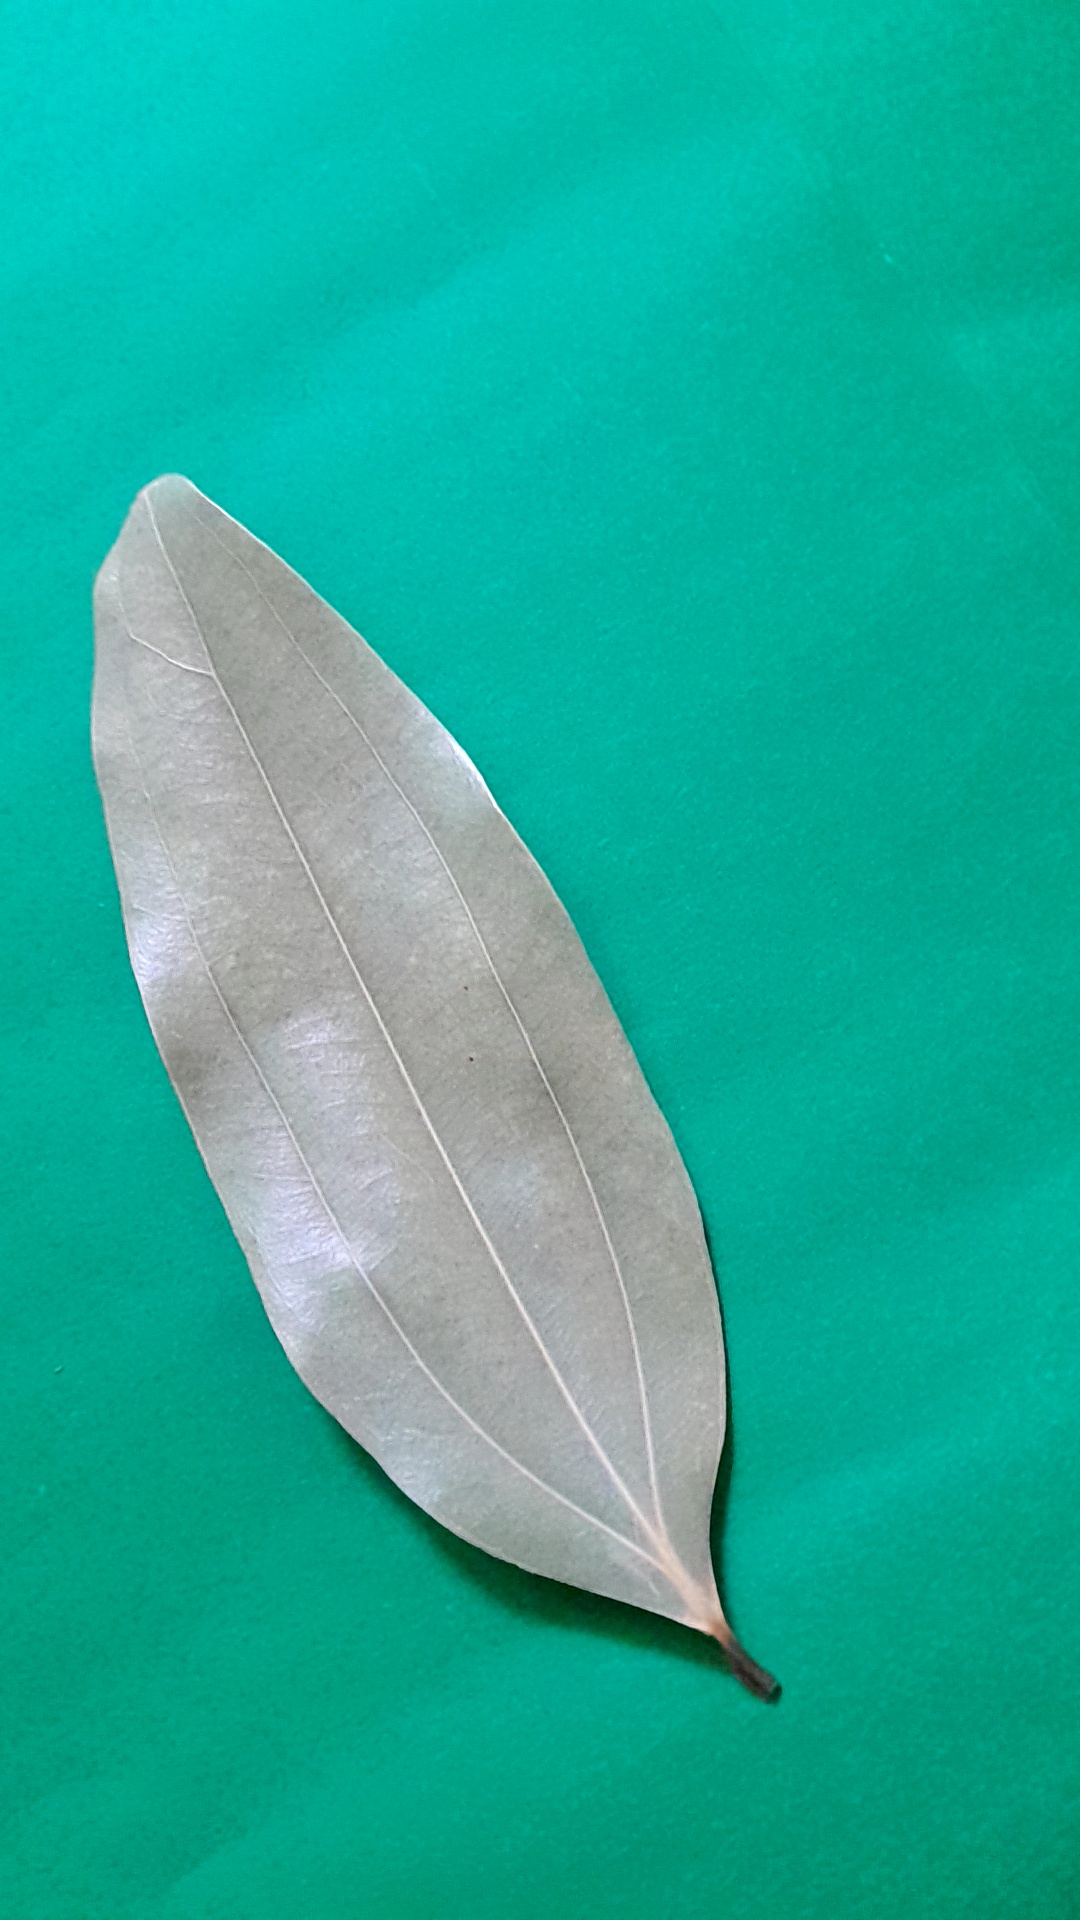
Label: Dry Leaf